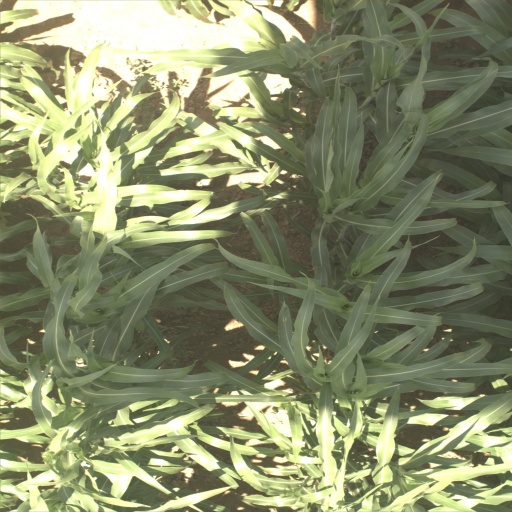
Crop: sorghum